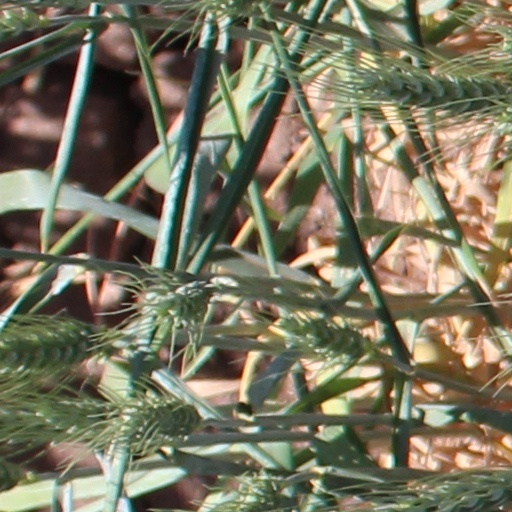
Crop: wheat